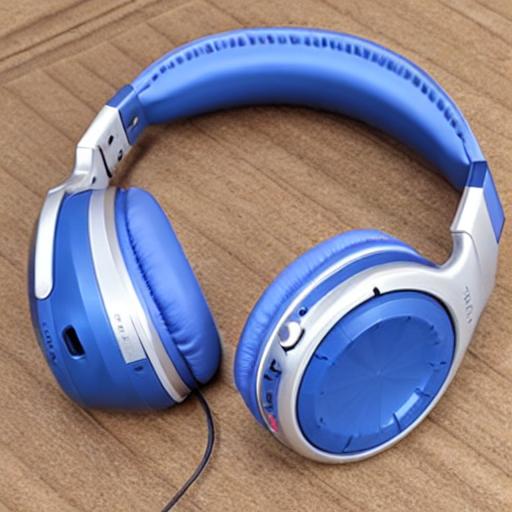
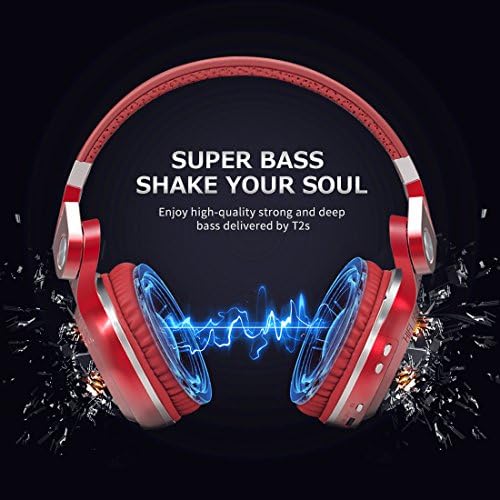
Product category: headphones
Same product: no